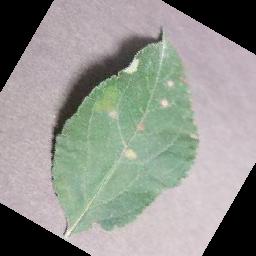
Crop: apple
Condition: cedar_rust